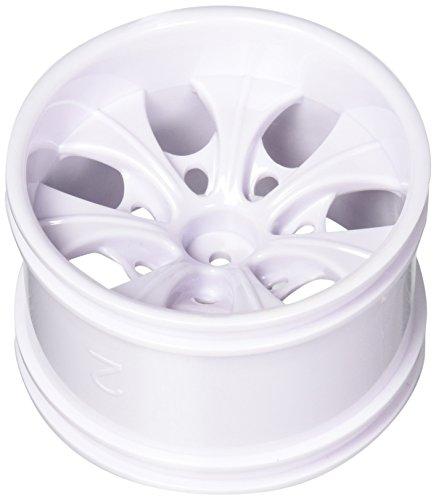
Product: Redcat Racing 08008nw 2.8 White 7 Spoke Wheels (2Piece)
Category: Toys & Games | Hobbies | Remote & App Controlled Vehicles & Parts | Remote & App Controlled Vehicle Parts | Wheels & Tires | Wheels
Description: Genuine Redcat Racing Replacement part  08008nw.
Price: $9.60